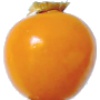
Label: physalis